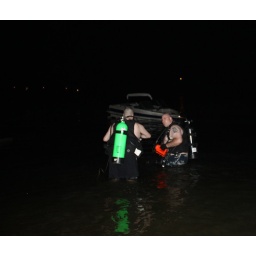
Divers going in to the Ohio River to recover a truck and boat trailer.